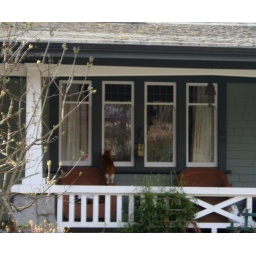
cat looking in the window of a house